Patna

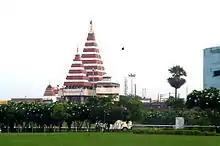
The Mahavir Mandir is a famous temple in Patna.

Patna is served by several railway stations within. The Patna Junction railway station is the main railway station of the city, and one of the busiest railway stations in India. Patna lies in between New Delhi and Kolkata on Howrah–Delhi main line, which is one of the busiest rail routes in India. Patna Junction is directly connected to most of the major cities in India. The city has four additional major railway stations: (adjacent to Kankarbagh), (near Bailey road), (near western outskirts) and (in Patna City area). Danapur is the divisional headquarters of East Central Railway zone's Danapur railway division. Patna is well connected with Gaya, Jehanabad, Bihar Sharif, Rajgir, Islampur, Jamalpur Junction and Munger through daily passenger and express train services. India's longest road-cum-rail bridge, Digha–Sonpur Bridge, across the Ganges River, connects Digha, Patna to Pahleja Ghat in Sonpur. The bridge was completed in 2015, and is long, therefore the second longest rail-cum-road bridge in India, after Bogibeel Bridge in Assam.